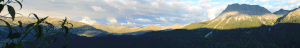
Vue sur les massifs en face de Tschlin
Tschlin est une localité et une ancienne commune suisse du canton des Grisons, située dans la région d'Engiadina Bassa/Val Müstair. Ramosch a fusionné le 1ᵉʳ janvier 2013 avec Tschlin pour former la nouvelle commune de Valsot. À Tschlin, on parle majoritairement le romanche vallader commun à la partie inférieure de vallée de l'Inn de Martina à Zernez en incluant le romanche jauer de Val Müstair. Il y a quelques particularités dans la morphosyntaxe de la grammaire vallader tschlinoise. Tschlin, et depuis 2012 Valsot, forment depuis des siècles un territoire frontalier à l'est et au sud avec l'Autriche et l'Italie. Elles comportent au nord dans le massif de Samnaun une enclave douanière à Acla da Fans dans le Val Sampuoir.